Question: Please indicate a possible affordance area of hit_baseball_bat that can be used for hitting
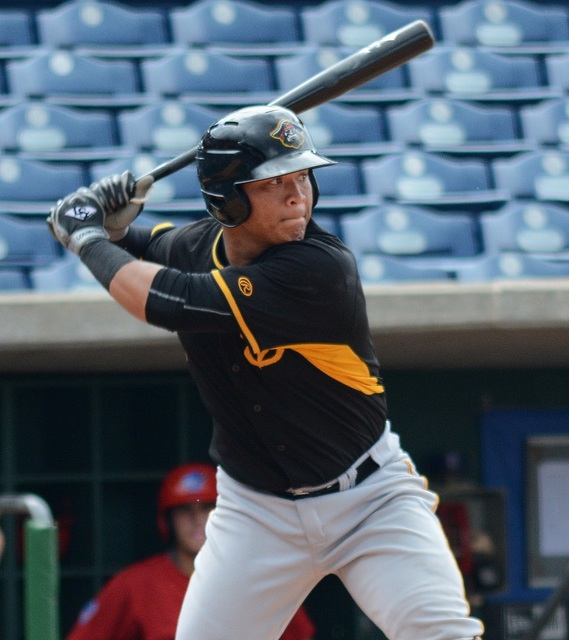
Answer: [282, 30.5, 433, 94.5]